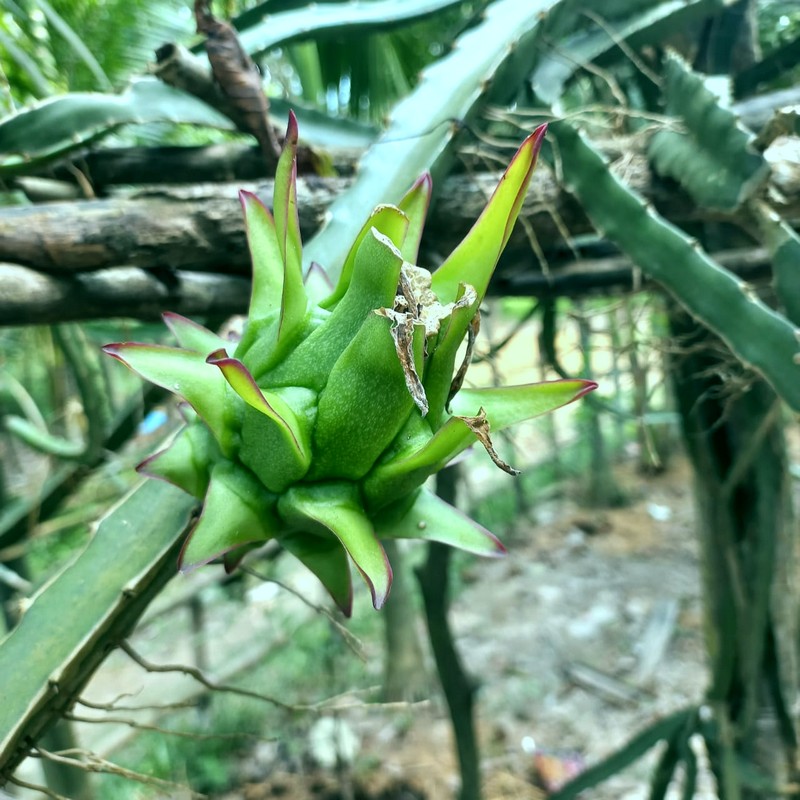
Label: Immature Dragon Fruit